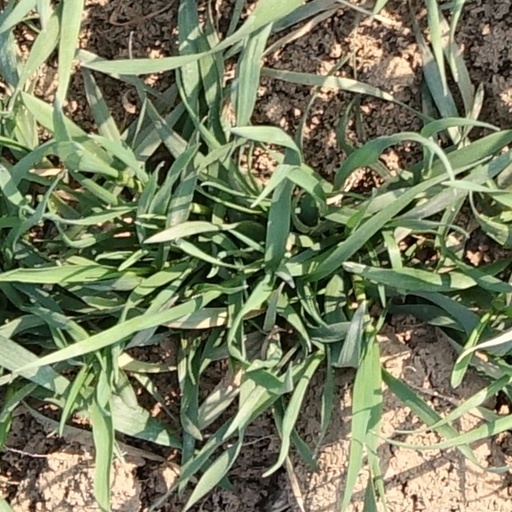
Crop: wheat